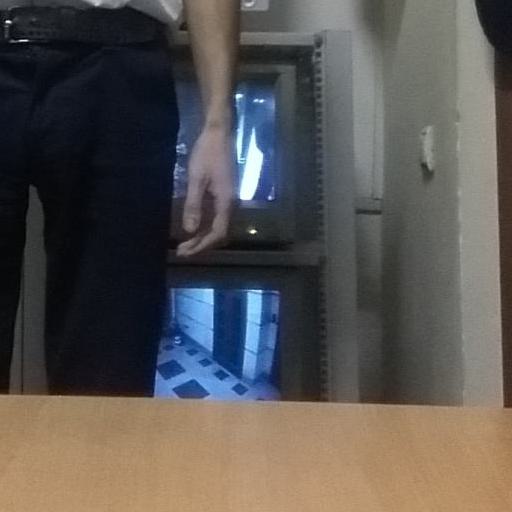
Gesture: no_gesture